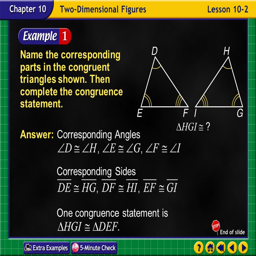
example - 1a name the corresponding parts in the congruent triangles shown .